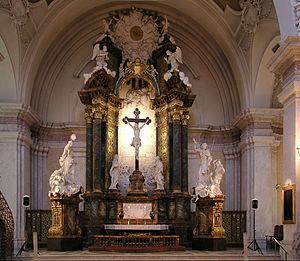
Burchard Precht, né le 24 octobre 1651 et mort le 26 février 1738, est un ébéniste et sculpteur suédo-allemand. Il est le père de Burchard Precht. Il est surtout connu pour ses contributions à la Cathédrale de Stockholm et à la Cathédrale d'Uppsala; il a conçu le retable de Uppsala en 1728. Burchard Precht et son atelier ont également créé d'autres ameublements d'église, y compris les épitaphes, et une grande quantité de meubles, principalement des tables dorées, des guéridons et des ornements de cadres pour miroirs et tableaux.